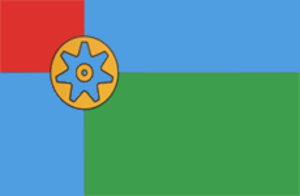
Molotchansk est une ville de l'oblast de Zaporijia, en Ukraine. Sa population s'élevait à 6 430 habitants en 2019.